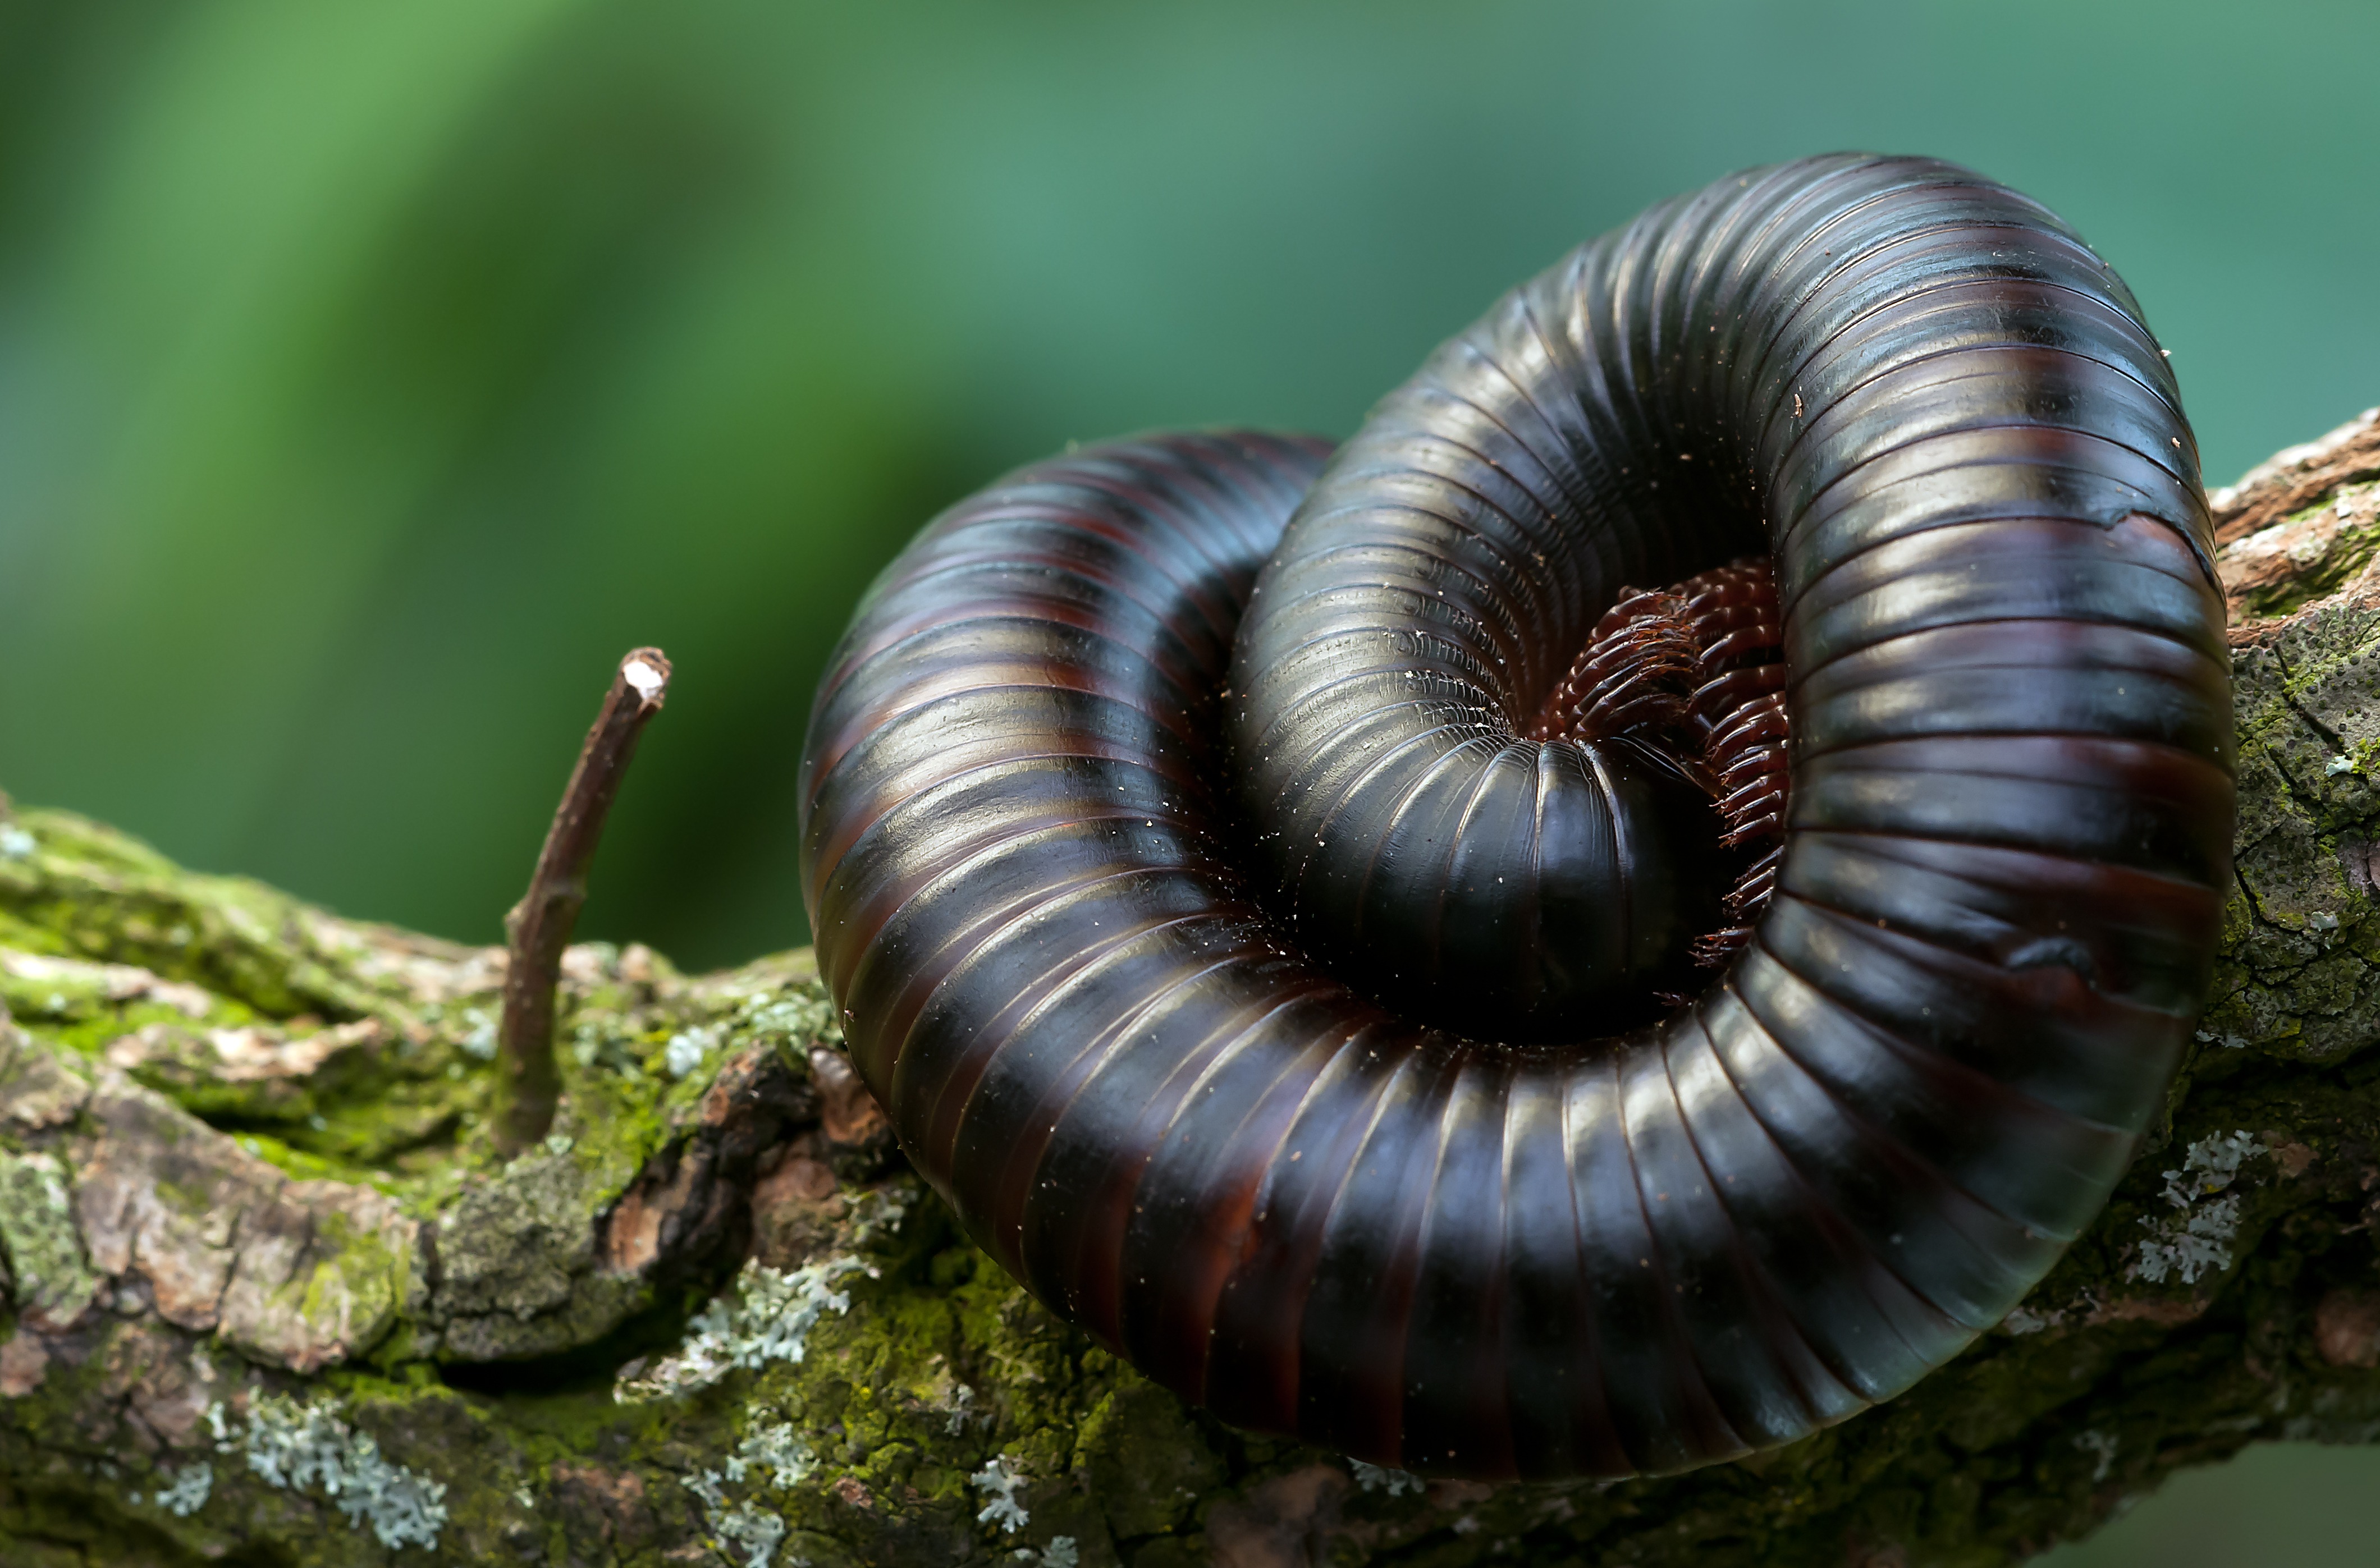
nature, photography, wildlife, insect, fauna, invertebrate, close up, terrarium, macro photography, plant stem, medicinal mushroom, giant centipedes